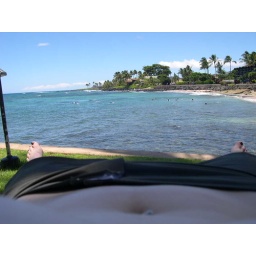
at grass beach in Poipu